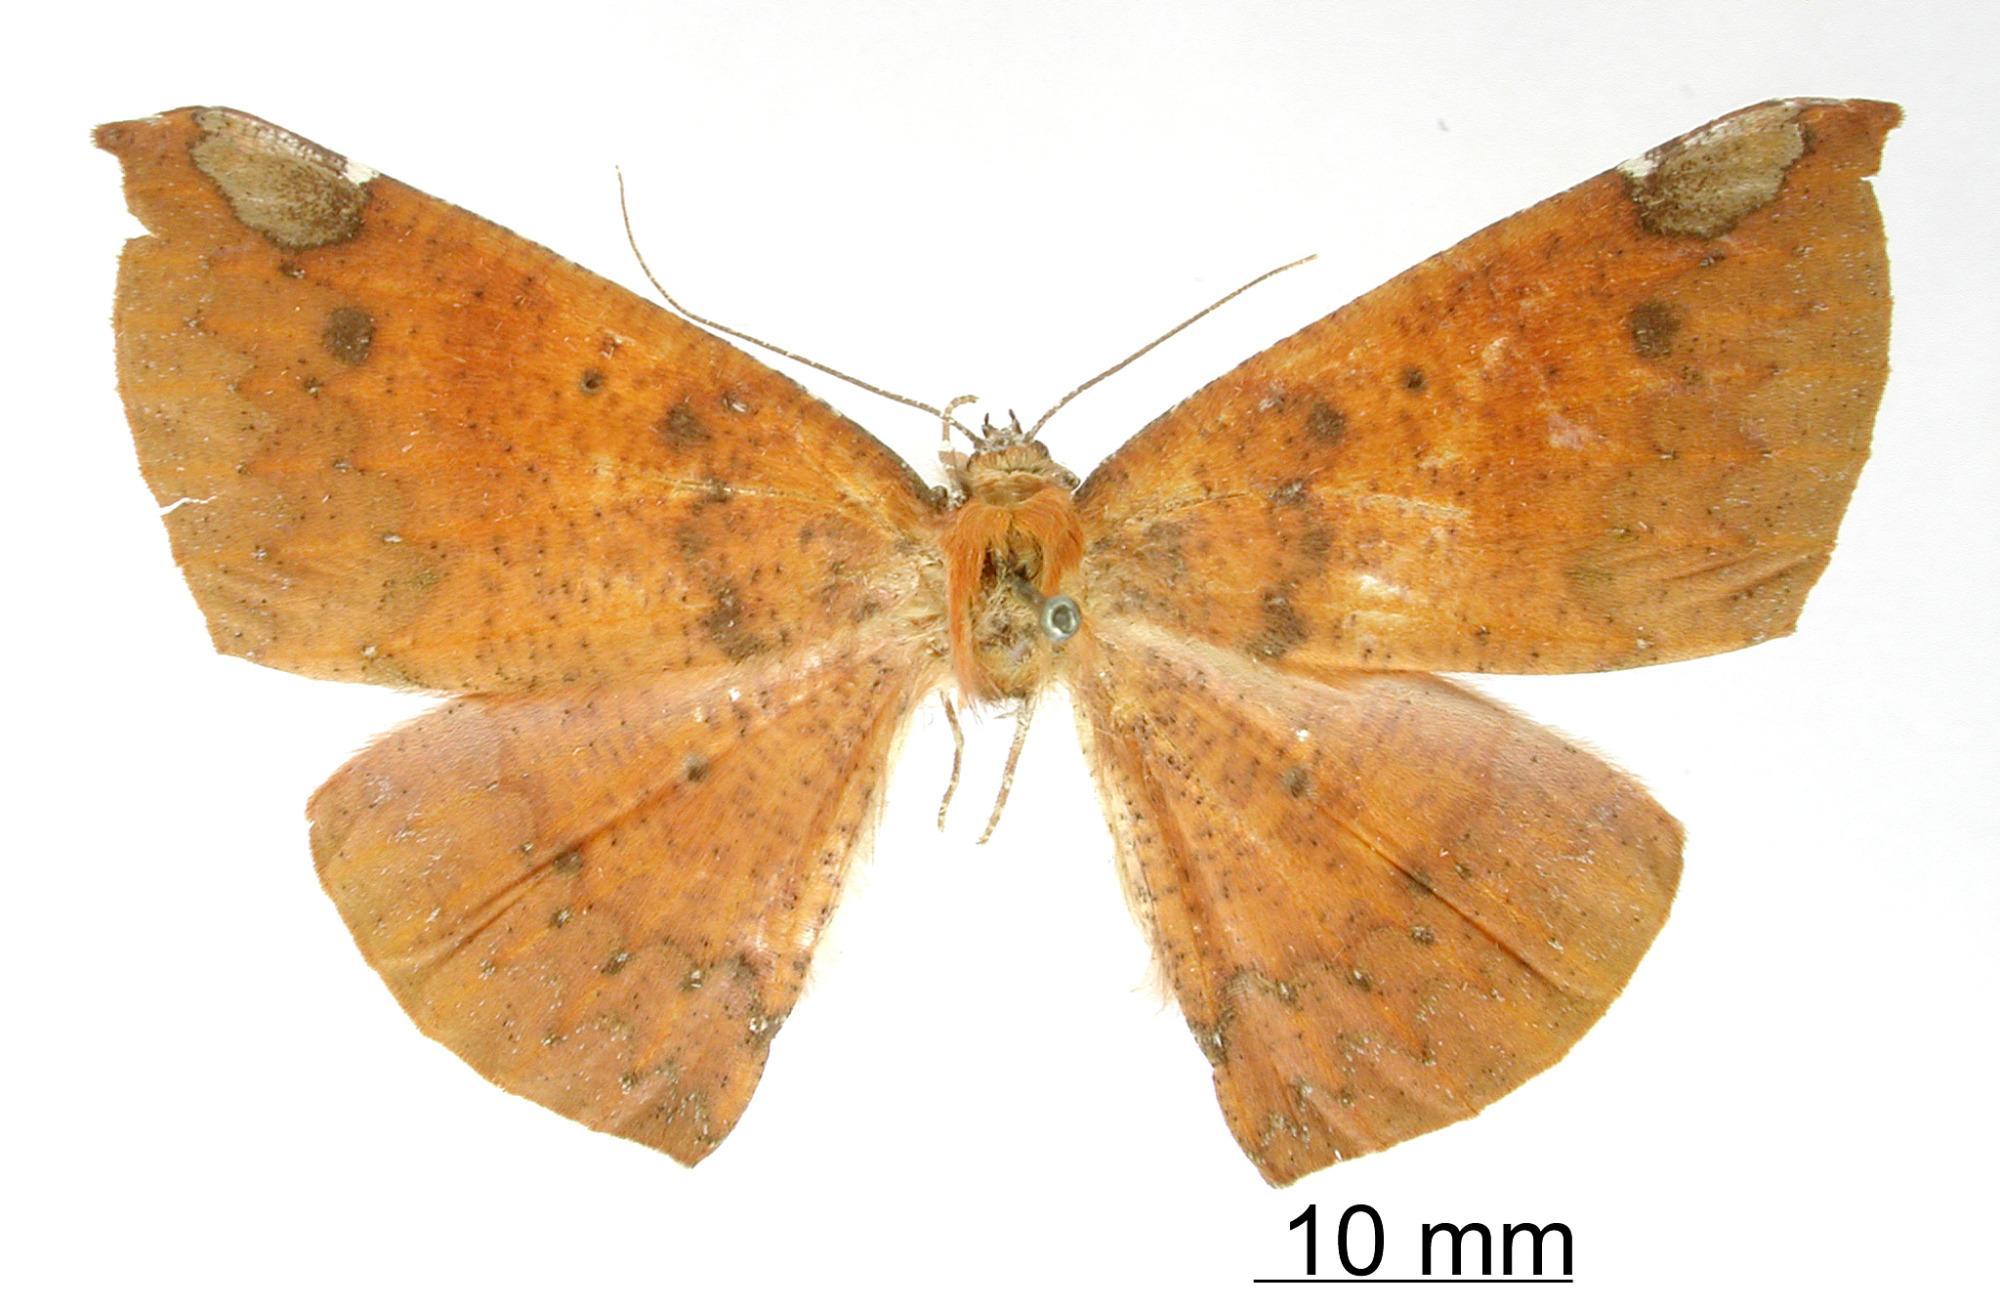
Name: Oxydia coctura
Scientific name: Oxydia coctura Dognin, 1901
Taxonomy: Animalia, Arthropoda, Insecta, Lepidoptera, Geometridae, Ennominae
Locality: Merida, Venezuela, Venezuela